Killing of Joseph Smith

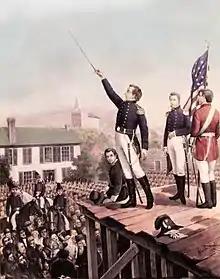
Lt. General Joseph Smith's last public address was to the Nauvoo Legion.

Warrants from outside Nauvoo were brought in against Smith for the charge of riot. On June 12, Smith was arrested by David Bettinger, constable of Carthage. Bettinger sought to convey Smith to the Hancock County Court that issued the warrant, Smith was freed when the charges were dismissed in Nauvoo municipal court on a writ of "habeas corpus". Smith declared martial law on June 18 and called out the Nauvoo Legion, an organized city militia of about 5,000 men, to protect Nauvoo from outside violence.